Michigan Wolverines

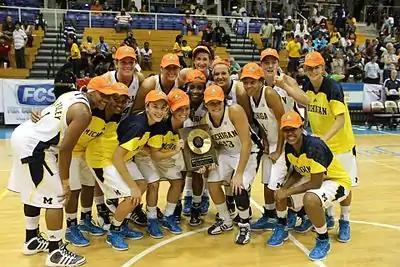
Michigan team with championship trophy at the 2011 Paradise Jam tournament

Michigan traveled to St. Thomas for the Paradise Jam tournament over Thanksgiving weekend in 2011. They took on Prairie View A&M in their first game on Thanksgiving Day, and won 59–53. In their second game, they faced Washington State and won easily, 69–39. On the final day of the tournament, they played Marquette, and won 71–51, to win the 2011 Paradise Jam (Reef Division) Championship. Jenny Ryan had a double-double, with 13 points and ten rebounds, to help Michigan to a 7–0 record on the year.